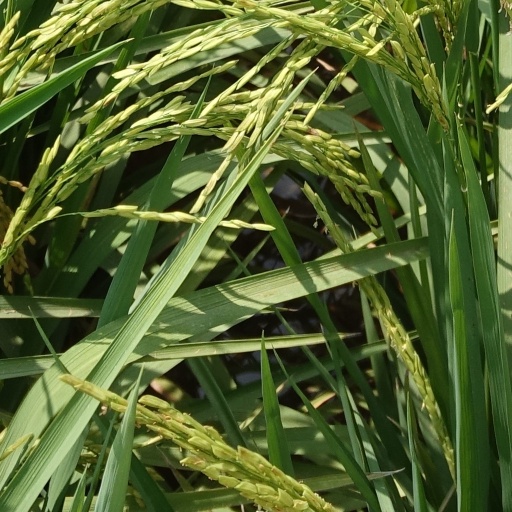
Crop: rice